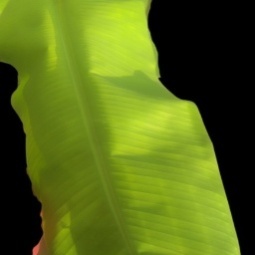
Label: Iron